Citizenship Amendment Act protests

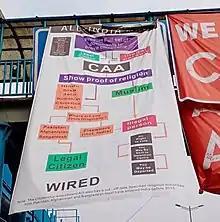
A poster at Shaheen Bagh protests New Delhi

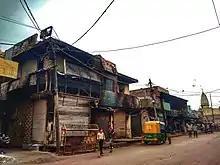
The burnt shops at Shiv Vihar in North East Delhi riots.

So far, at least eight states have announced that they will not implement the Act or the National Register of Citizens (NRC). While one state and two Union Territories have refused to implement the CAA, three other states have only declined the implementation of the NRC. However, the Union Home Ministry said that states lack the legal power to stop the implementation of Citizenship Amendment Act.